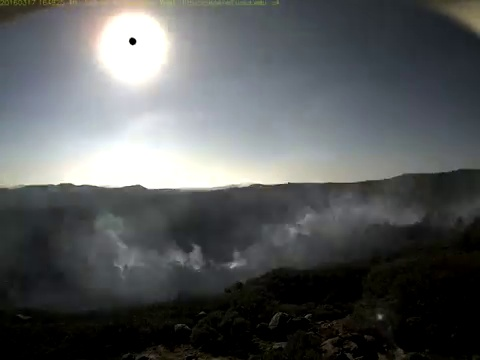
Fire: no
Smoke: yes